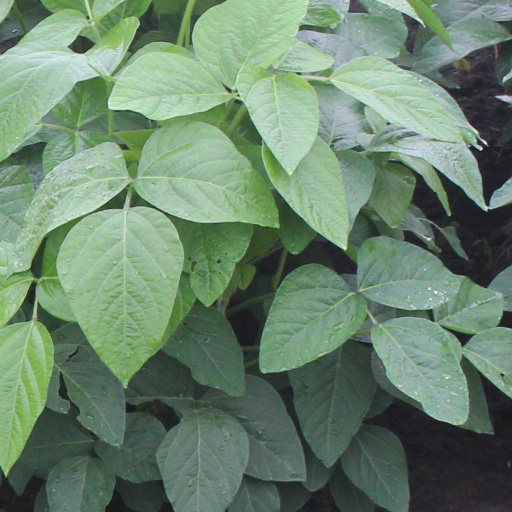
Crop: soybean